10th Cavalry Regiment (United States)

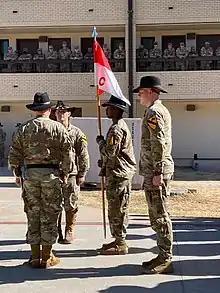
Captain Tyler Stankye receives the C Troop, 10th Cav guidon from Colonel John Meredith, marking the return of COWBOY Troop to the 1st Cavalry Division on 29 JULY 2022.

The 10th Cavalry Regiment presently comprises only one active squadron, which is a M3 Bradley-and M1 Abrams equipped armored Cavalry squadron within the 4th Infantry Division in Fort Carson, Colorado. 4th Squadron, 10th U.S. Cavalry takes its history and lineage from D Troop, 10th Cavalry. In 2000, D Troop, 10th U.S. Cavalry, was reactivated and assigned as the brigade reconnaissance troop for 3rd Brigade Combat Team (BCT), 3rd Infantry Division at Fort Benning, Georgia. D Troop, 10th Cavalry was deployed with 3/3 ID to Iraq in 2003, and was deactivated upon redeployment in 2004. It was reactivated in October 2007 at Fort Carson, Colorado, replacing the 2nd Squadron, 9th Cavalry regiment, as the 4th Squadron, 10th Cavalry Regiment with A, B, C, and HQ Troops as the reconnaissance squadron for 3rd Combat Brigade Team (3rd BCT) of the 4th Infantry Division. The 4th Squadron deployed to Iraq with the BCT from December 2007 to February 2009, and again in March 2010. The Squadron deployed to Jordan in 2015 in support of Operation Spartan Shield. In February 2016, Delta (Dark Knights) Tank Company from 1st Battalion, 8th Infantry Regiment moved to 4th Squadron, 10th Cavalry Regiment to be assigned as Dakota Troop as part of the restructuring plan for the recon squadrons, now called cavalry squadrons. 4th Squadron, 10th U.S. Cavalry Regiment deployed to Europe in January 2017 as part of Operation Atlantic Resolve and served in Poland, Hungary, and Germany before redeploying to Fort Carson in November 2017. In February 2019 the squadron, along with the 3rd Armored Brigade Combat Team, deployed to the Middle East in support of both Operation Inherent Resolve and Operation Spartan Shield.